Tatiana Troyanos

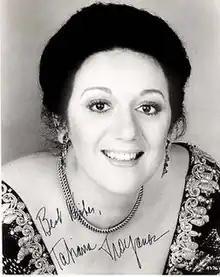

Tatiana Troyanos (September 12, 1938 – August 21, 1993) was an American mezzo-soprano remembered as "one of the defining singers of her generation". Her voice, "a paradoxical voice — larger than life yet intensely human, brilliant yet warm, lyric yet dramatic" — "was the kind you recognize after one bar, and never forget", wrote Cori Ellison in "Opera News".